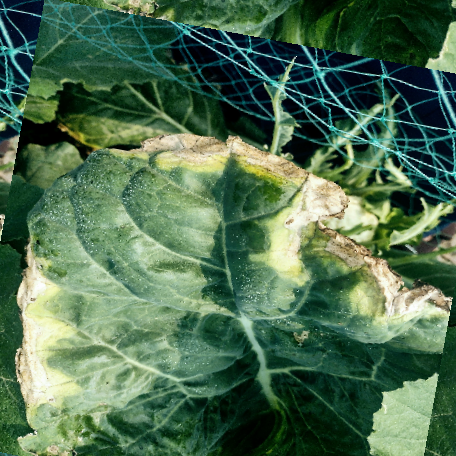
Label: Downy Mildew